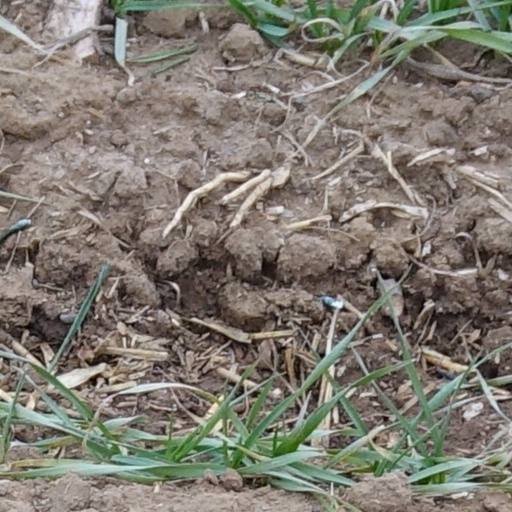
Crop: wheat